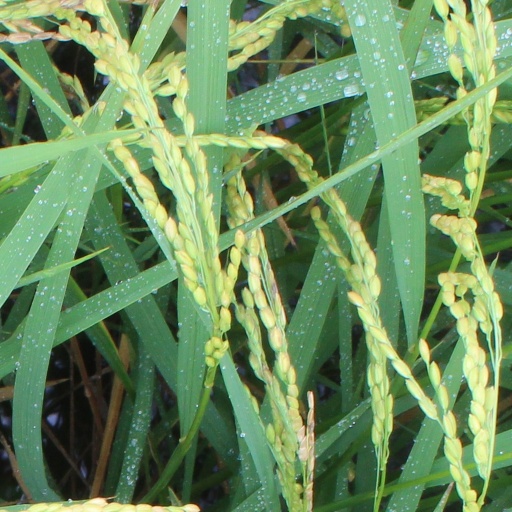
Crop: rice